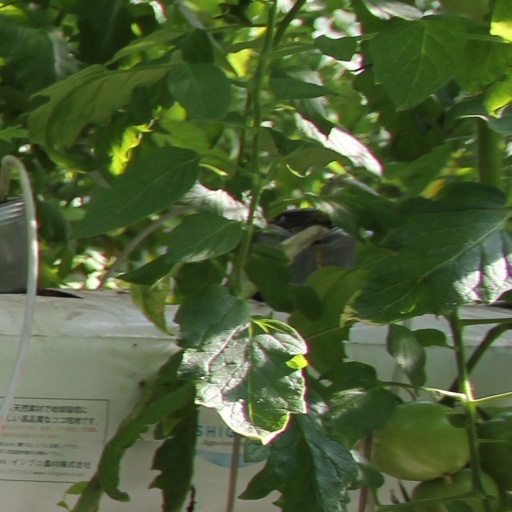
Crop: tomato